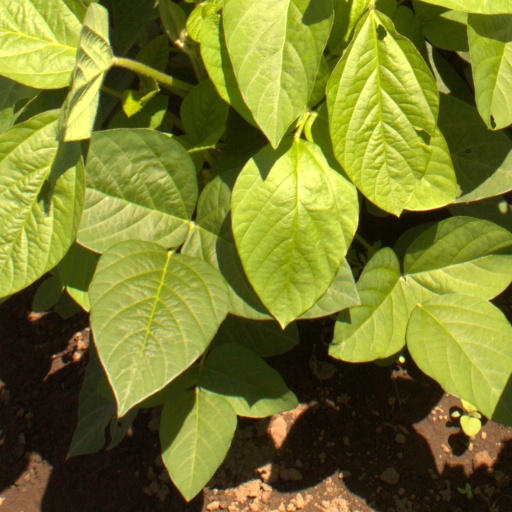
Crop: soybean